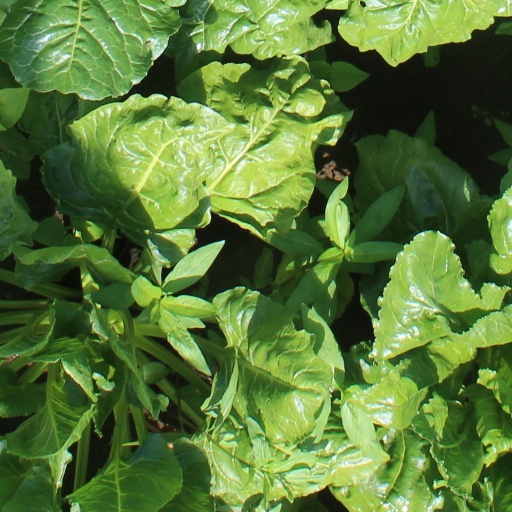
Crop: sugar beet